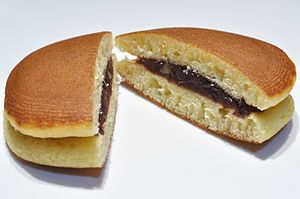
Dorayaki
En dorayaki delt i to så man kan se fyldet.
Dorayaki er en slags wagashi, japanske søde sager, der består af to små pandekageagtige stykker lavet af castella og med et fyld af rød bønnepasta indimellem. Dorayaki minder om imagawayaki, men sidstnævnte koges sådan, at dejen fuldstændig omslutter fyldet af bønnepasta og serveres ofte varmt.